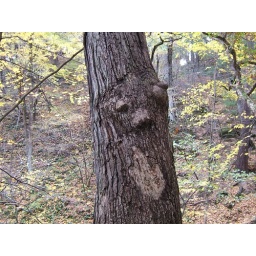
bear in tree